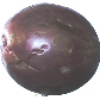
Label: images